Spanish Empire

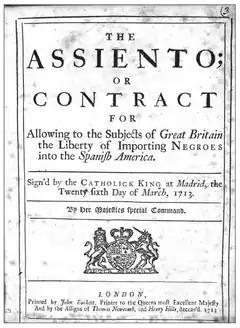
Cover of the English translation of the Asiento contract signed by Britain and Spain in 1713 as part of the Utrecht treaty that ended the War of Spanish Succession. The contract broke the monopoly of Spanish slave traders to sell slaves in Spanish America.

In 1923, Tangier was declared an international city under French, Spanish, British, and later Italian joint administration. In 1926, Bioko and Rio Muni were united as the colony of Spanish Guinea, a status that would last until 1959. In 1931, following the fall of the monarchy, the African colonies became part of the Second Spanish Republic. In 1934, during the government of Prime Minister Alejandro Lerroux, Spanish troops led by General Osvaldo Capaz landed in Sidi Ifni and carried out the occupation of the territory, ceded "de jure" by Morocco in 1860. Two years later, Francisco Franco, a general of the Army of Africa, rebelled against the republican government and started the Spanish Civil War (1936–39). During the Second World War the Vichy French presence in Tangier was overcome by that of Francoist Spain.